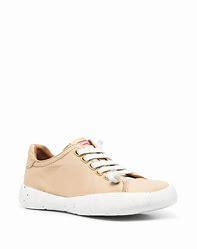
Brand: Camper
Model: PEU